Asolo

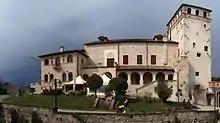
Inner court view of the Castle

The town was originally a settlement of the Veneti, and was mentioned as Acelum in the works of Pliny. Its citizens were inscribed into the Roman tribe "Claudia". It was called Acelum in the acts of a synod held in Marano in 588 or 591, since one of the participants was "Agnellus episcopus sanctae Acelinae ecclesiae"; the name Asolo was already in use by the time of a synod held in Mantua in 827 (or perhaps 835), at which the participation of "Arthemius episcopus Asolensis" is noted. In 969, Emperor Otto I assigned the territory of the diocese of Acelum/Asolo to the diocese of Treviso. This action may be related to the destruction caused by the Hungarian raiders who in 899 defeated Berengar I of Italy near the town. However, one of the bishops at a synod at Rome under Pope Leo IX in 1049 was called Ugo of Asolo. No longer a residential bishopric, Acelum is today listed by the Catholic Church as a titular see.